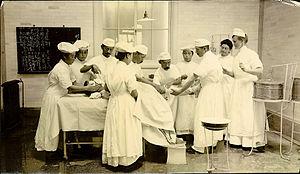
L’histoire de la profession infirmière montre comment la discipline infirmière s'est forgée au cours du temps, souvent de façon empirique, autour de la religion ou d'étapes maîtresses comme les guerres, les besoins évolutifs de la société en matière de santé, de soins de santé mais encore autour de réflexions humanistes, de la prise en compte des besoins sociaux et de l'étude de la psychosociologie.